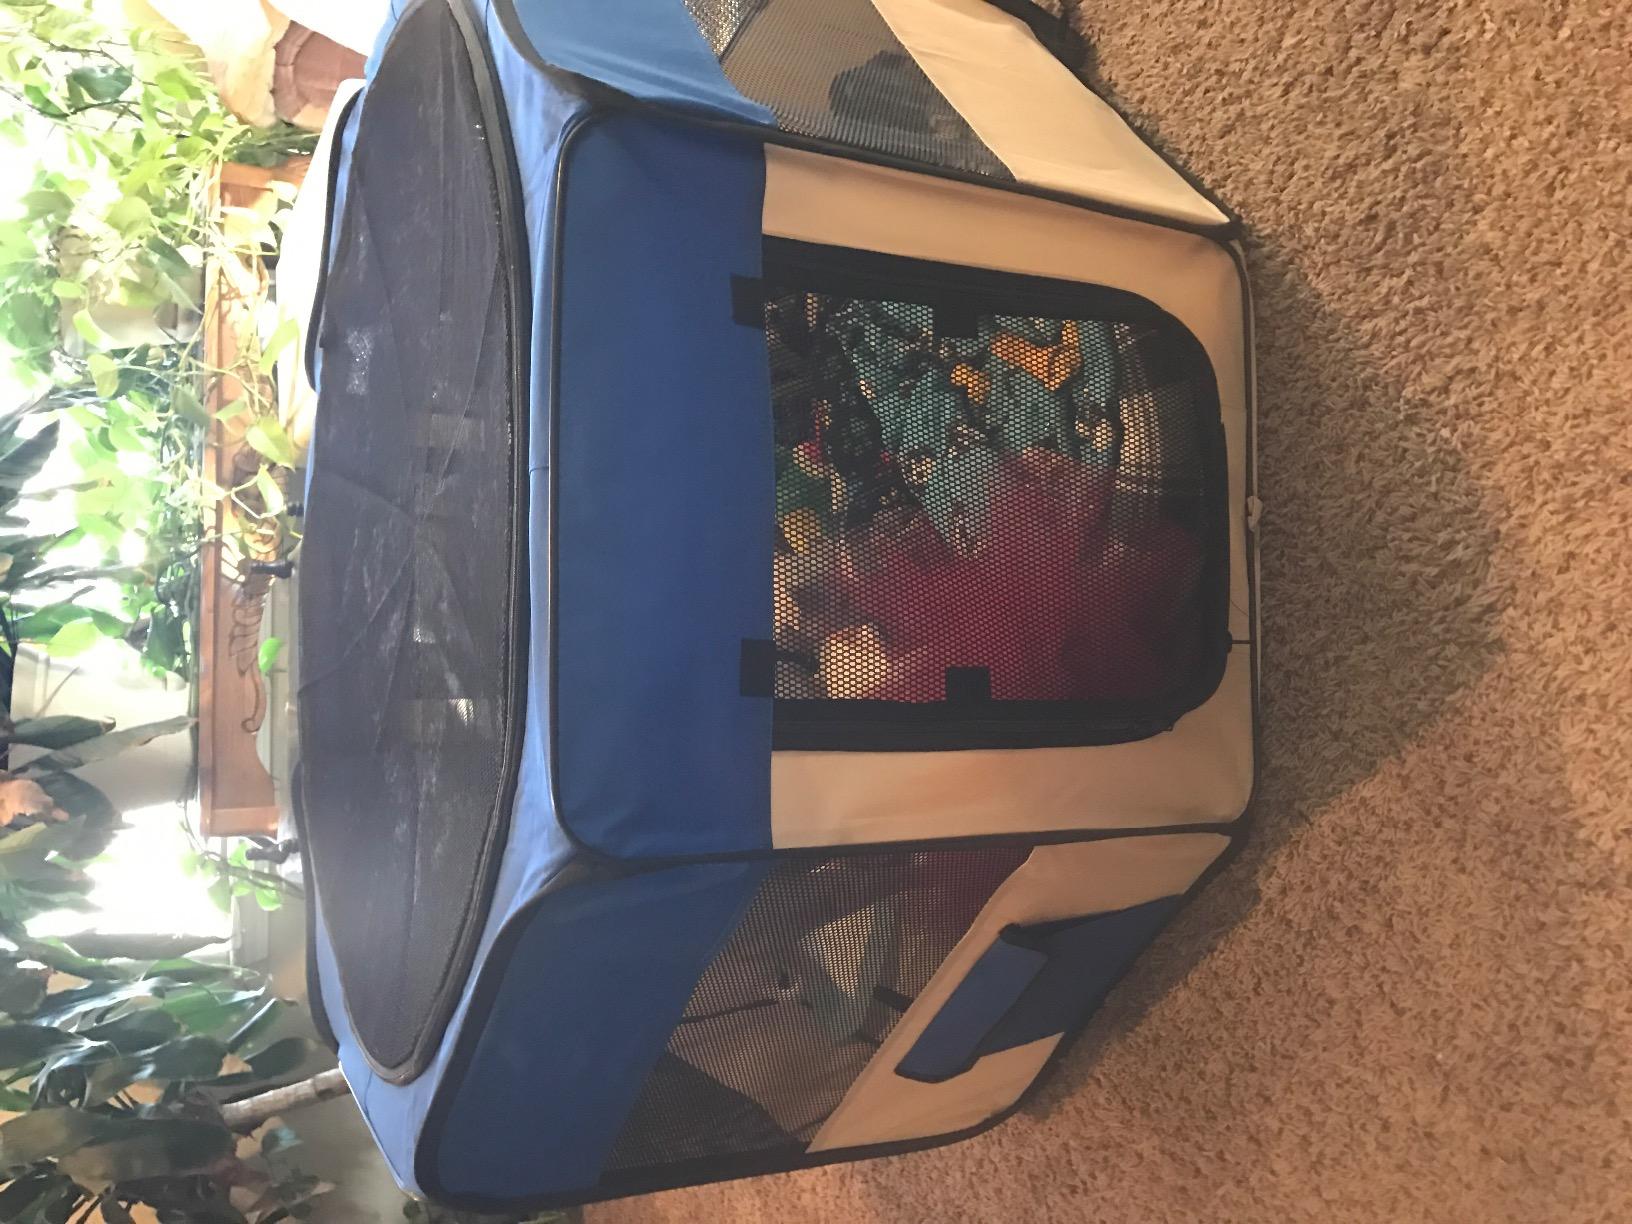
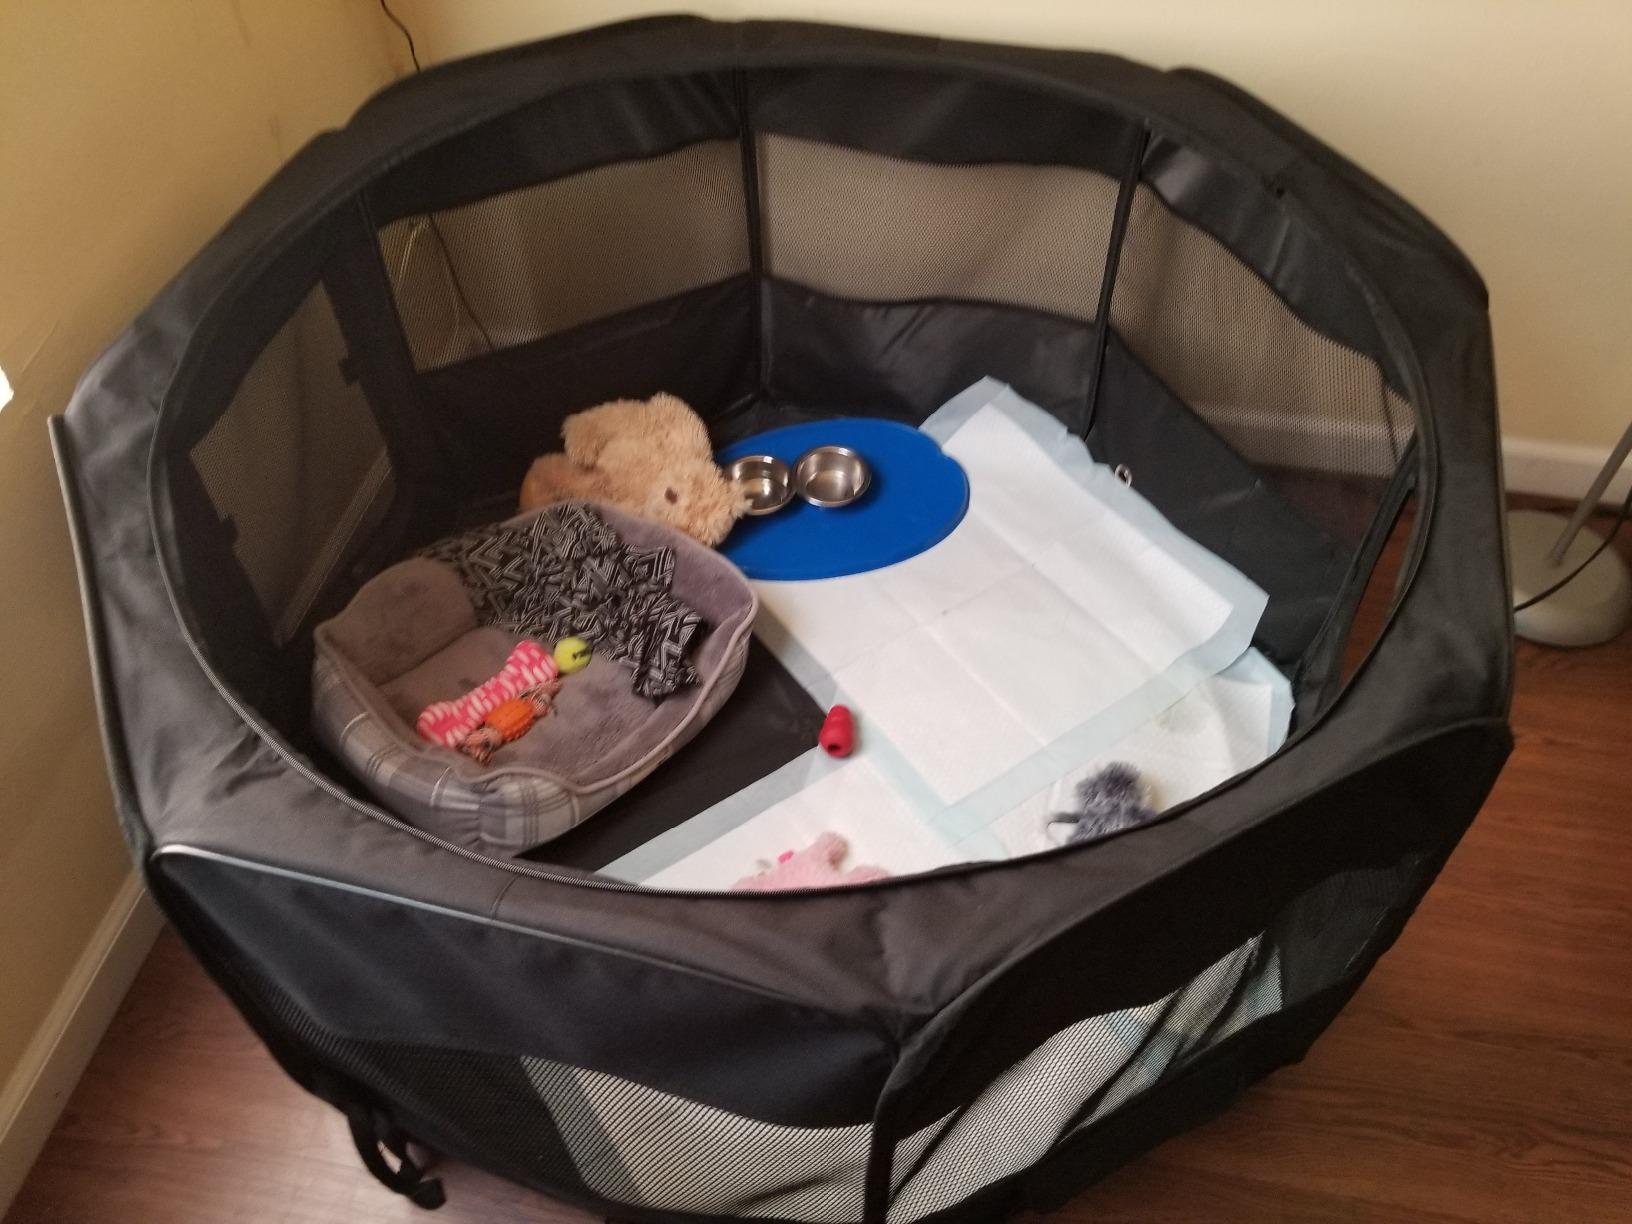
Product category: items_kennel
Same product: no